Danger Patrol

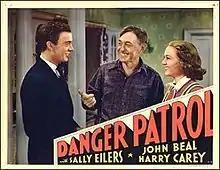
Lobby card for the film

Danger Patrol is a 1937 American drama film directed by Lew Landers from a screenplay by Sy Bartlett based on a story by Helen Vreeland and Hilda Vincent. Produced and distributed by RKO Radio Pictures, it was released on December 3, 1937, and stars Sally Eilers, John Beal, and Harry Carey.